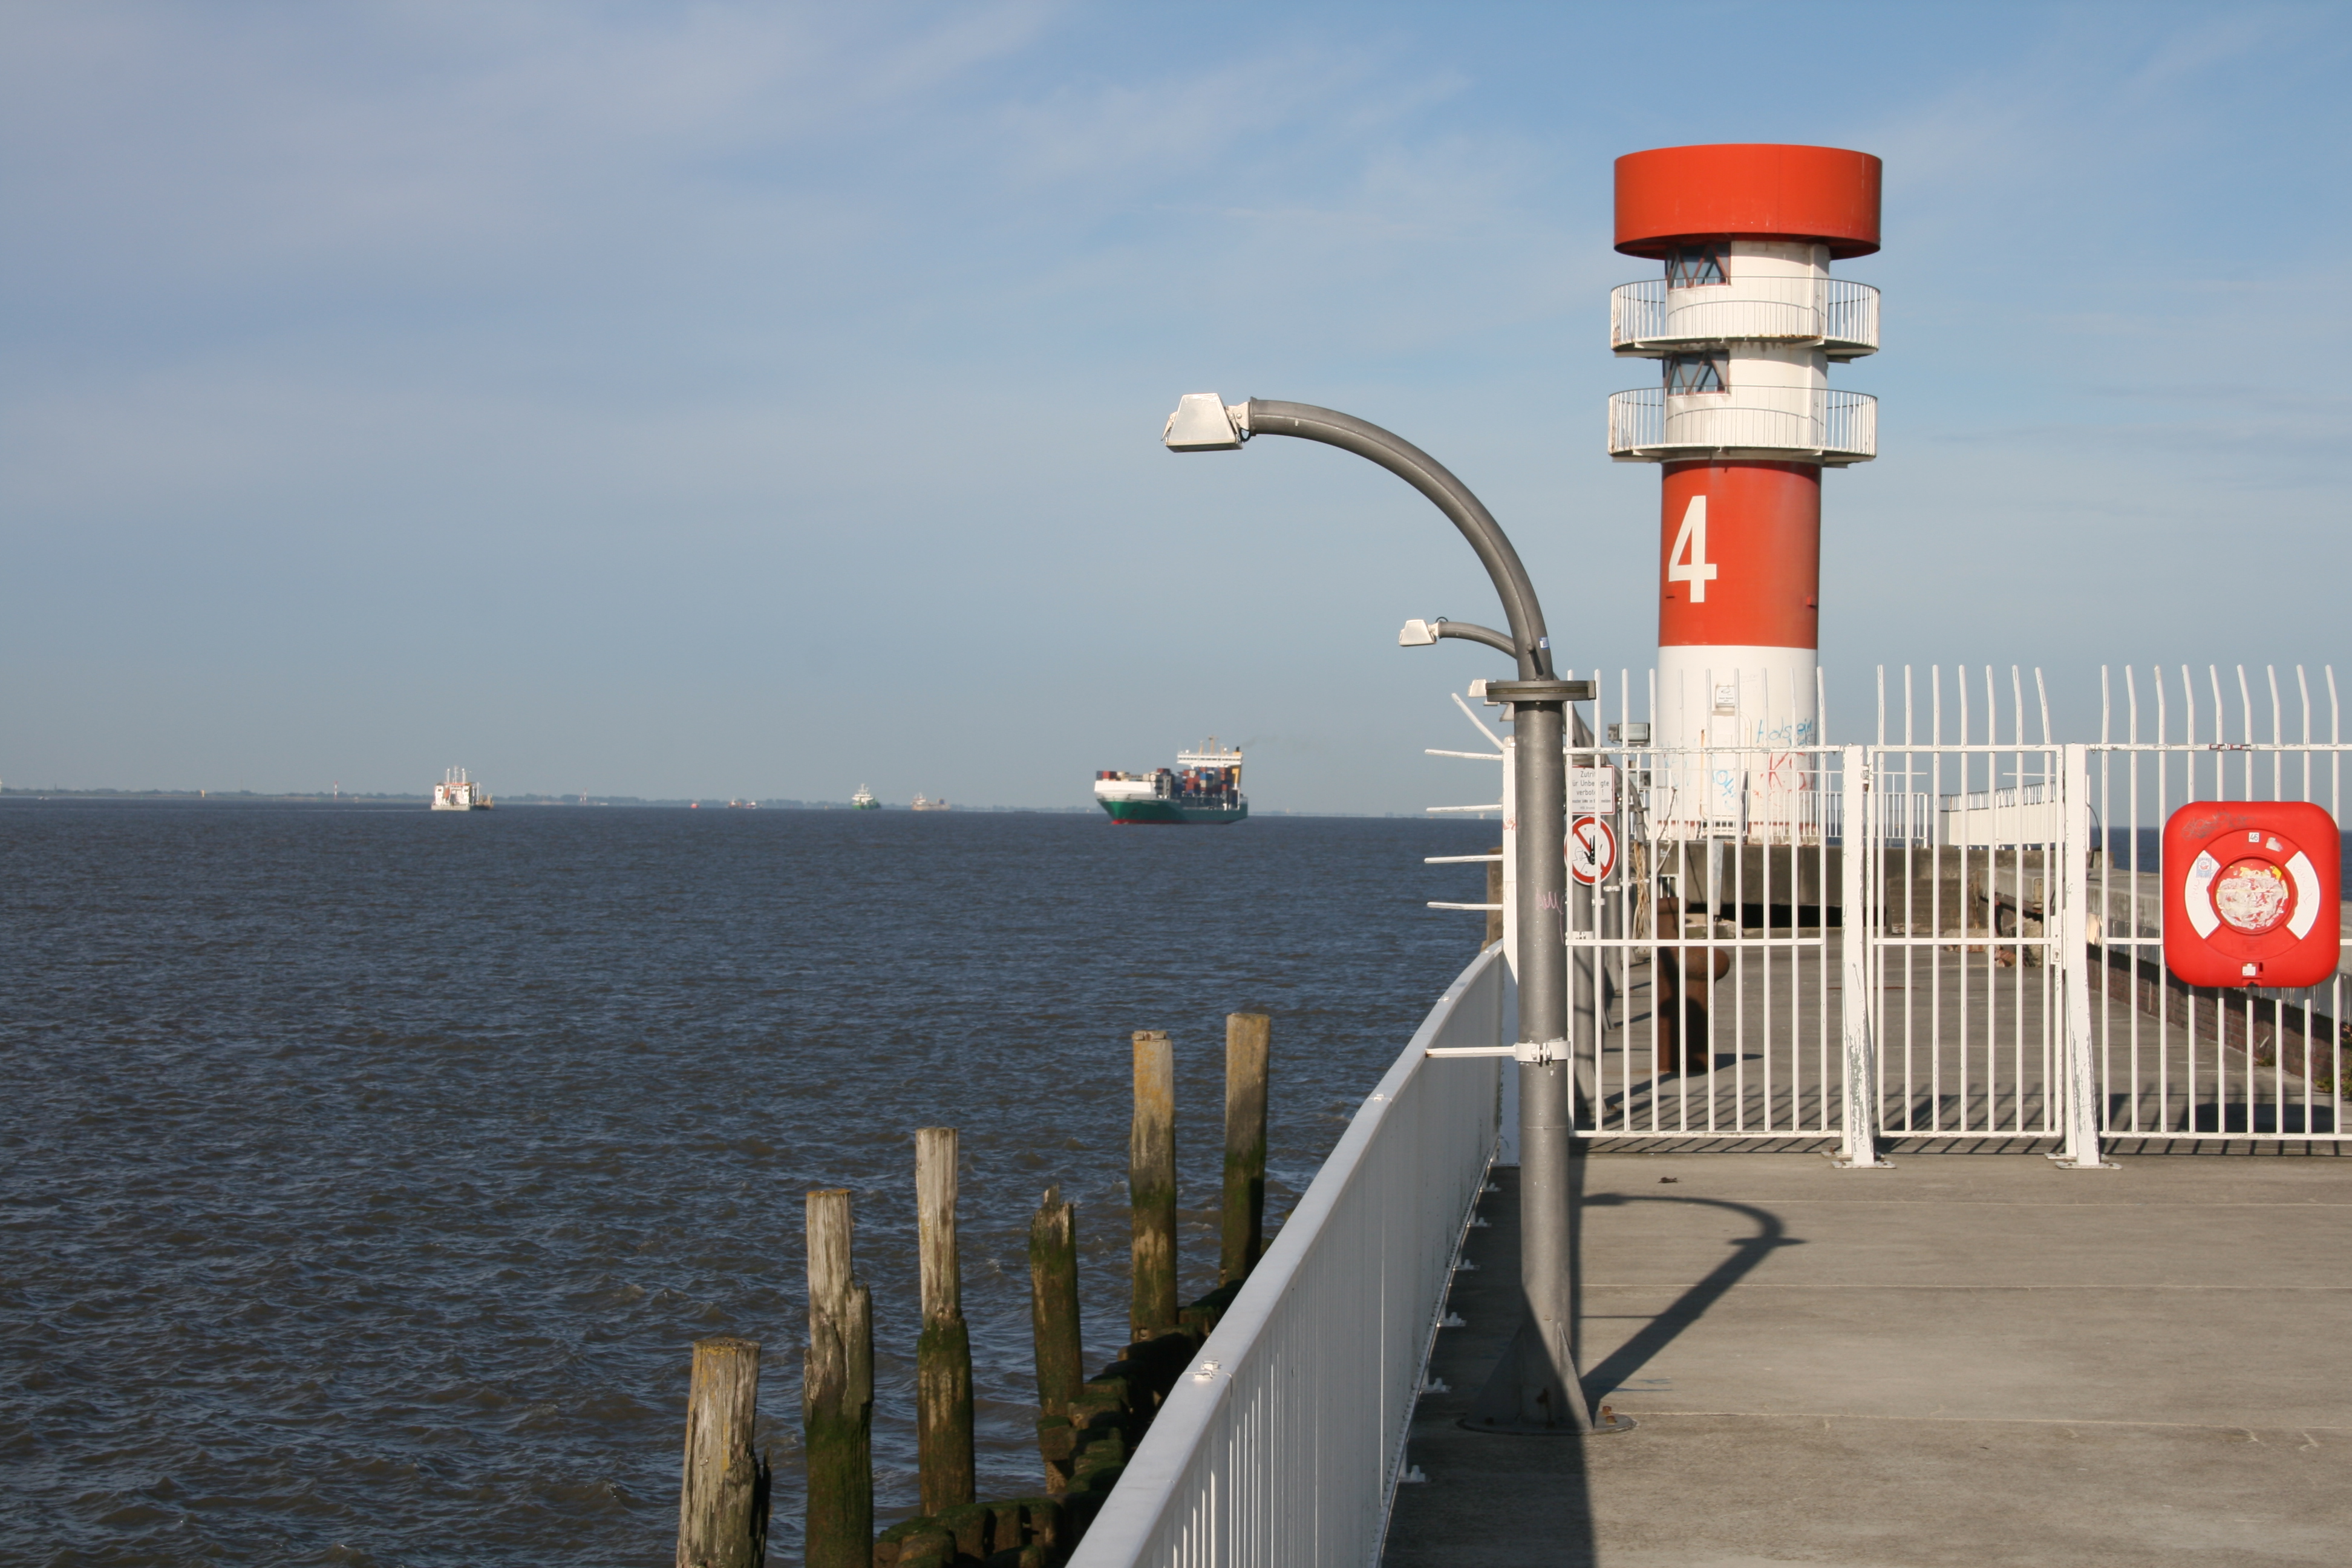
Schleuse Brunsbuettel, tower, beacon, sky, sea, lighthouse, vehicle, nonbuilding structure, pier